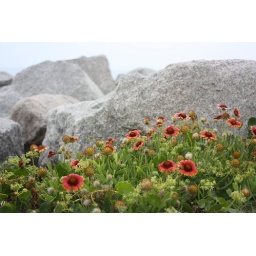
Wild flowers growing near the ocean rocks